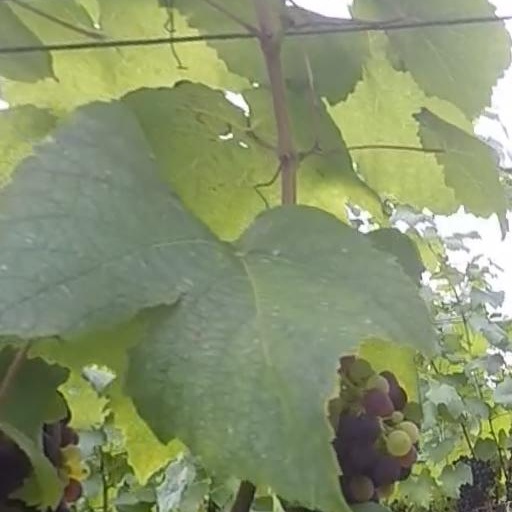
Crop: grape